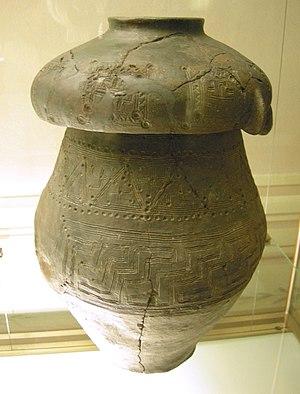
Culture de Villanova ou villanovienne est le terme consacré par les archéologues pour désigner une culture de l'âge du fer qui représente la phase plus ancienne de la civilisation étrusque, dérivée de la culture protovillanovienne de la fin de l'Âge du Bronze. Ces archéologues l'ont nommée du nom d'un site archéologique majeur, Villanova di Castenaso, situé dans la région de Bologne, découvert en 1853.